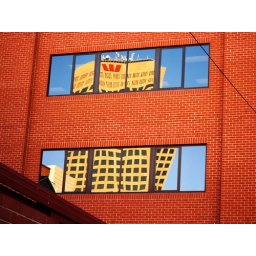
WP building reflected in window of the opposite building